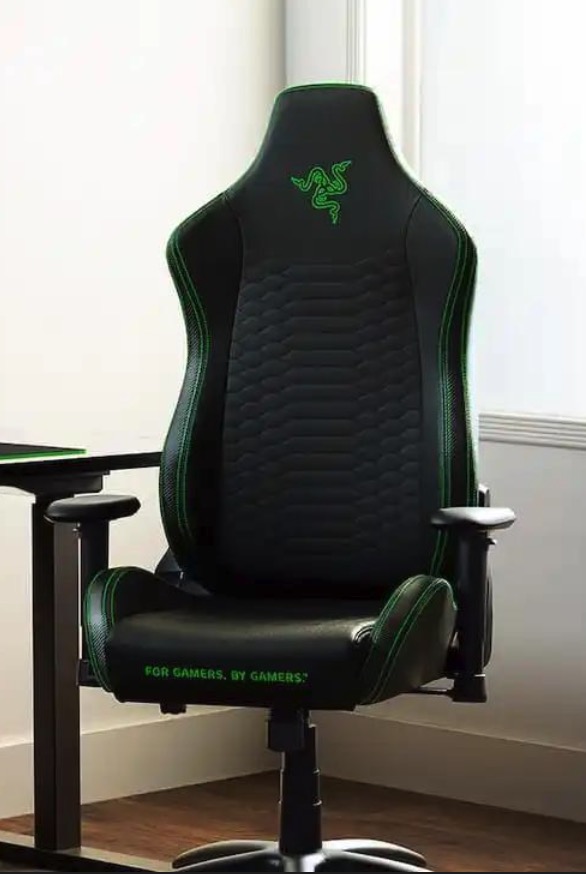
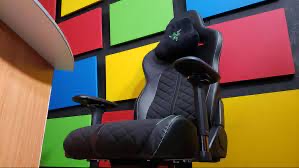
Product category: items_chair
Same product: no